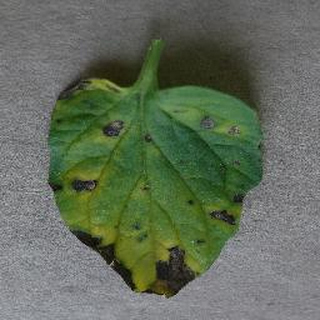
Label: tomato_early_blight